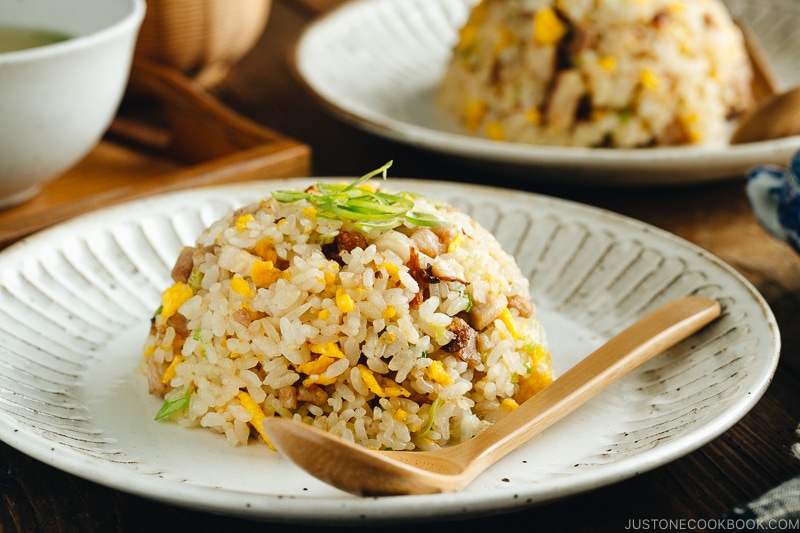
Dish: fried_rice